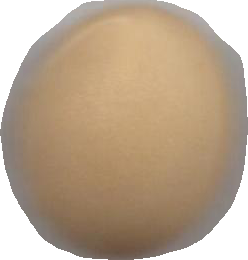
Variety: Grobogan